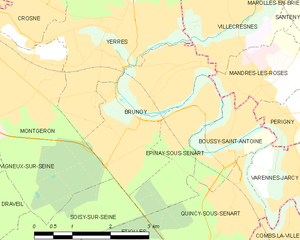
Carte des communes françaises Brunoy